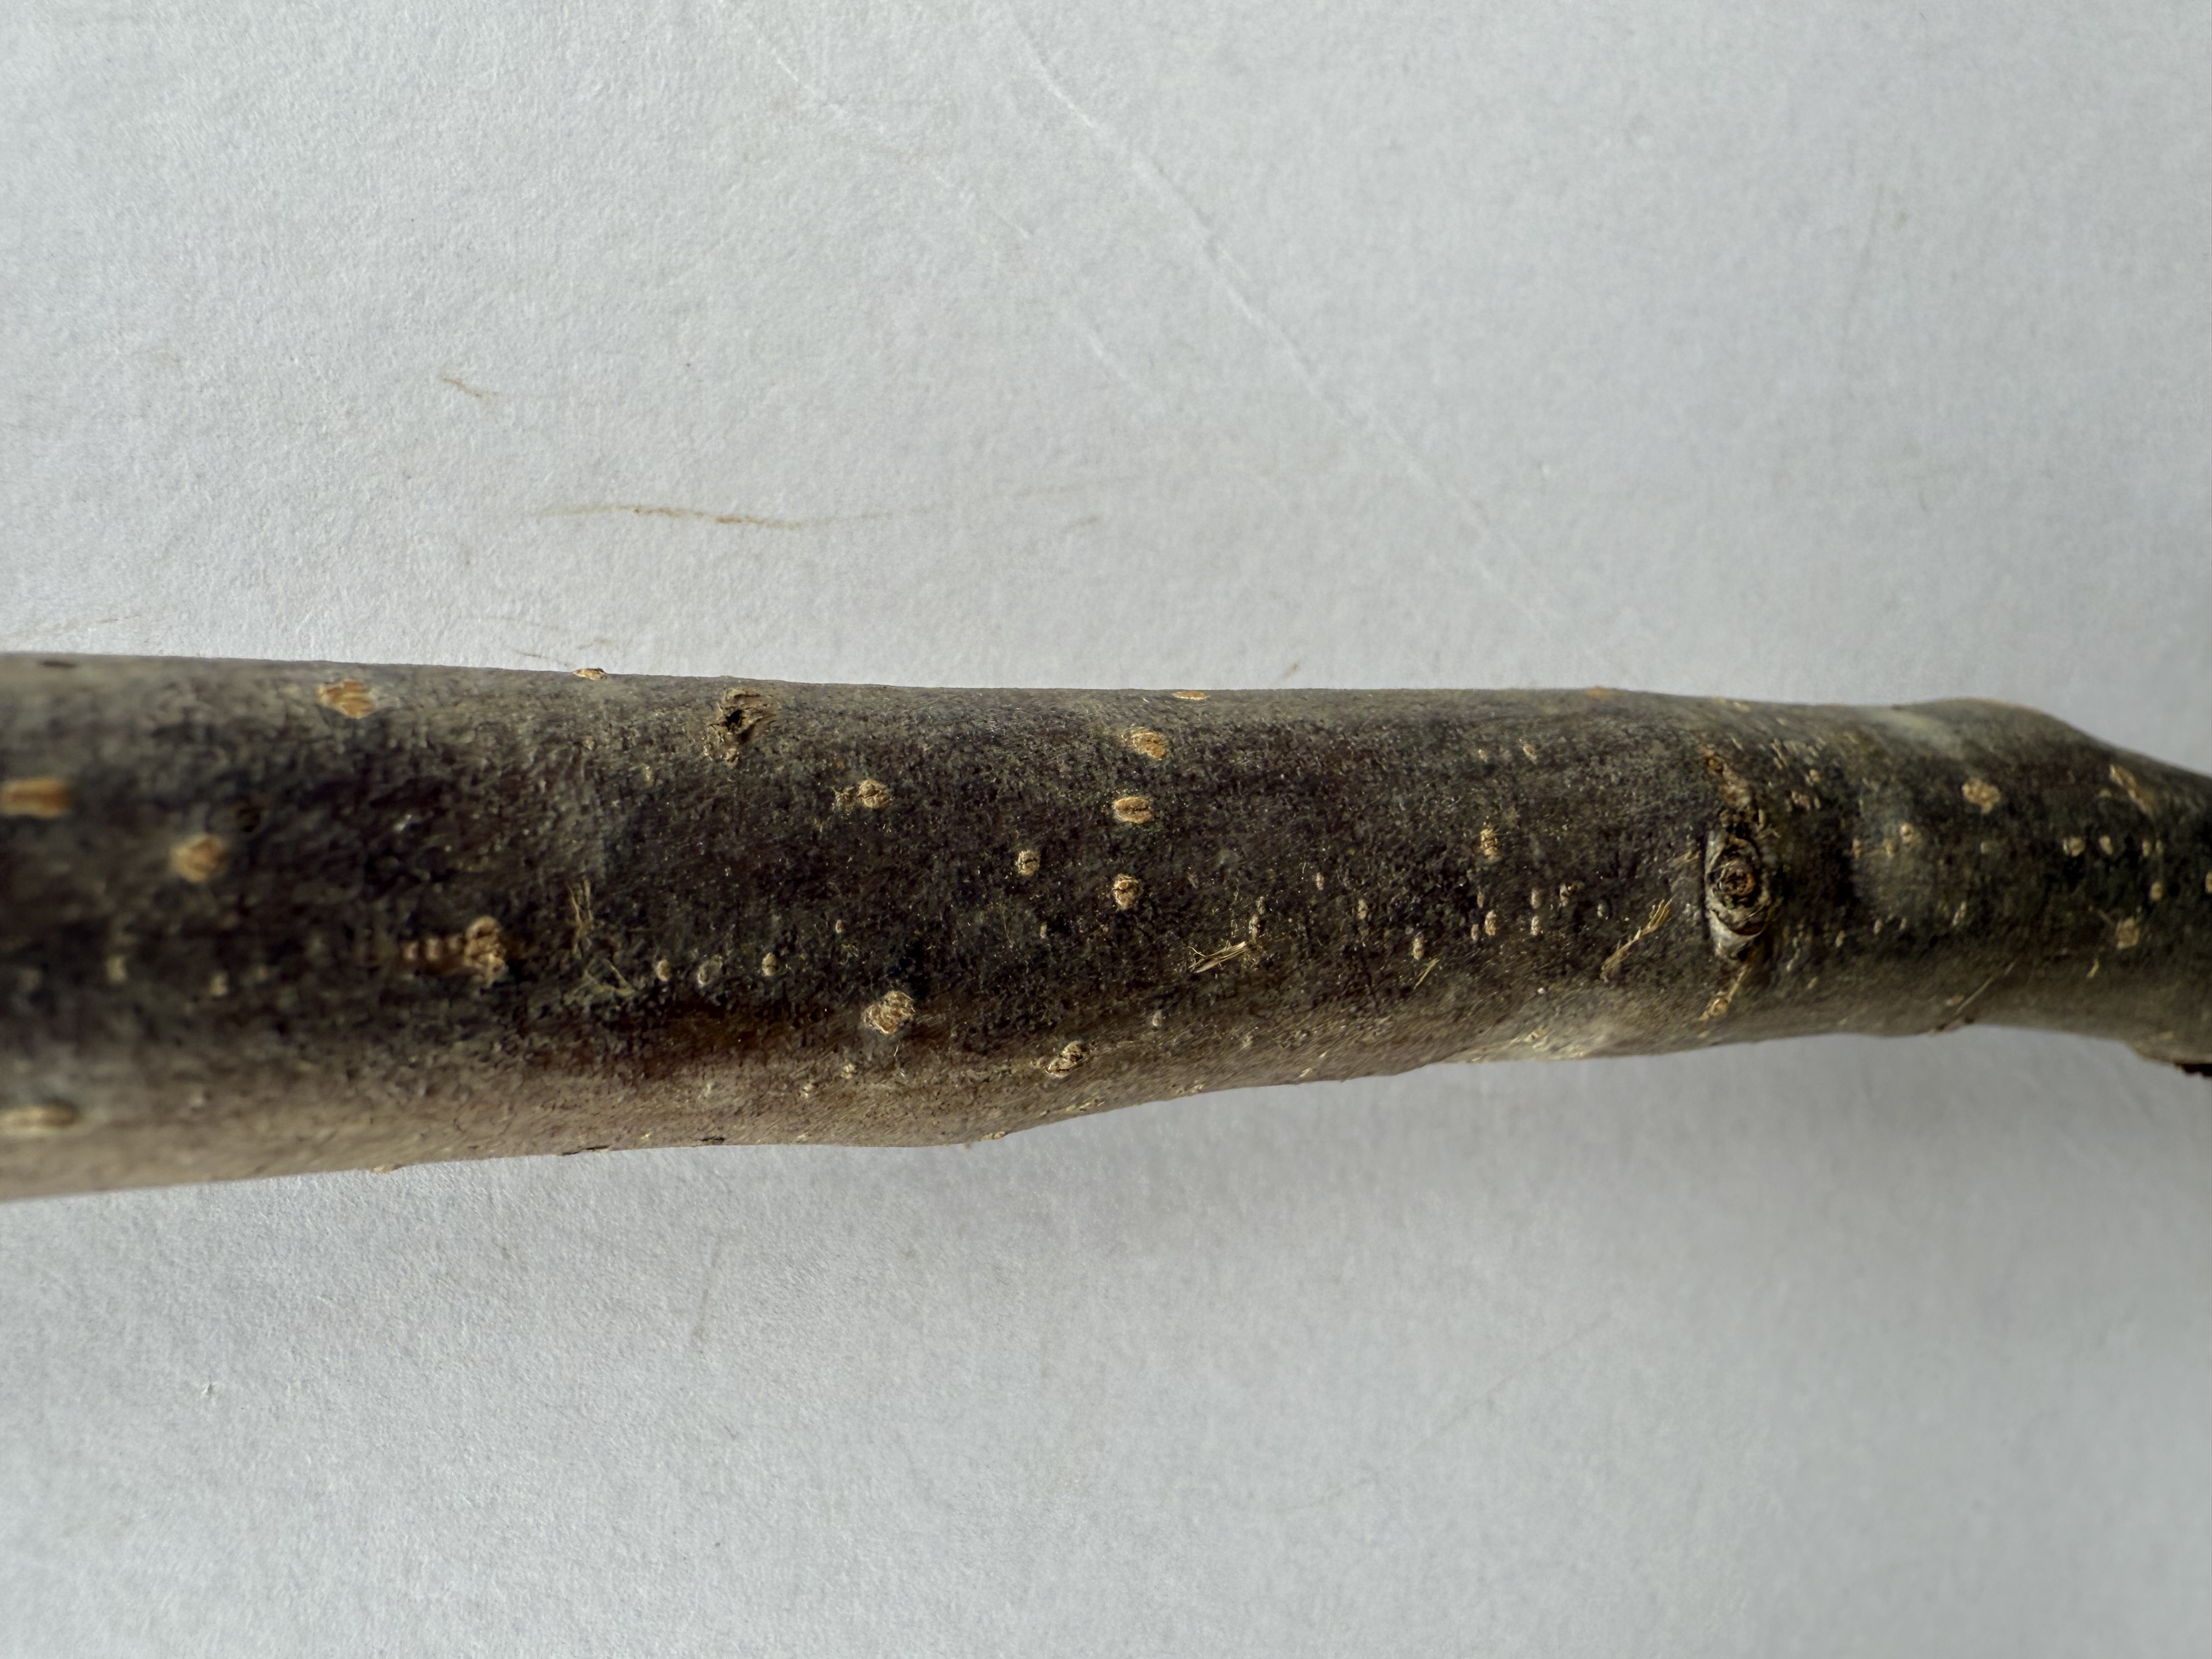
Variety: Akca Pear